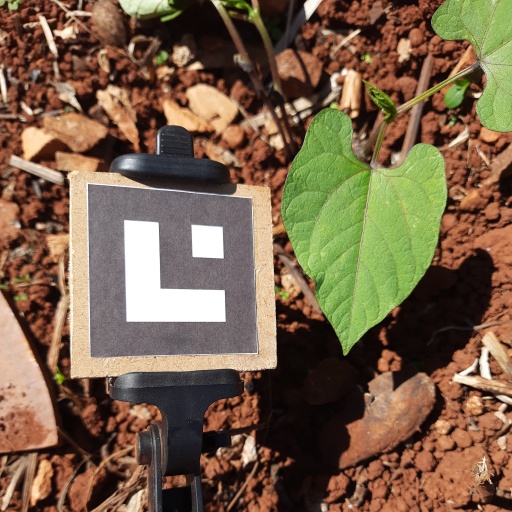
Observations: wavy surface, no eating holes, under sunlight